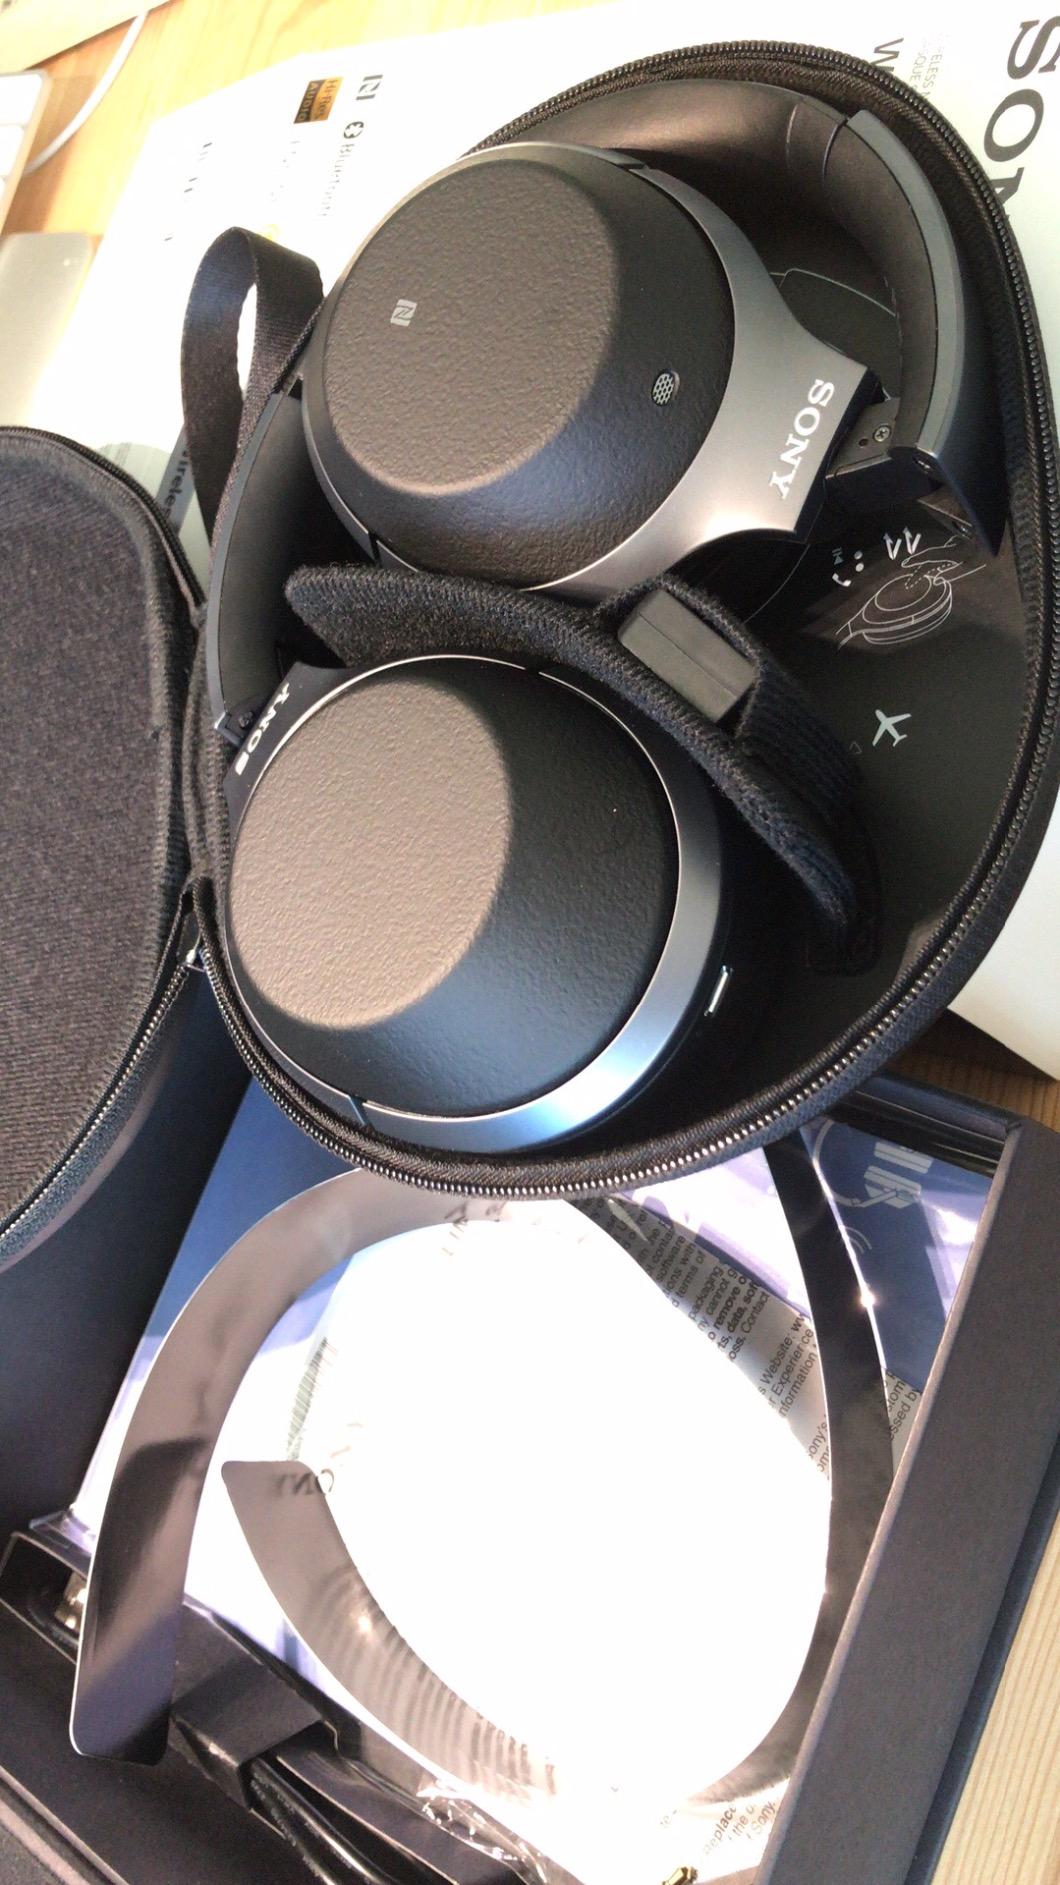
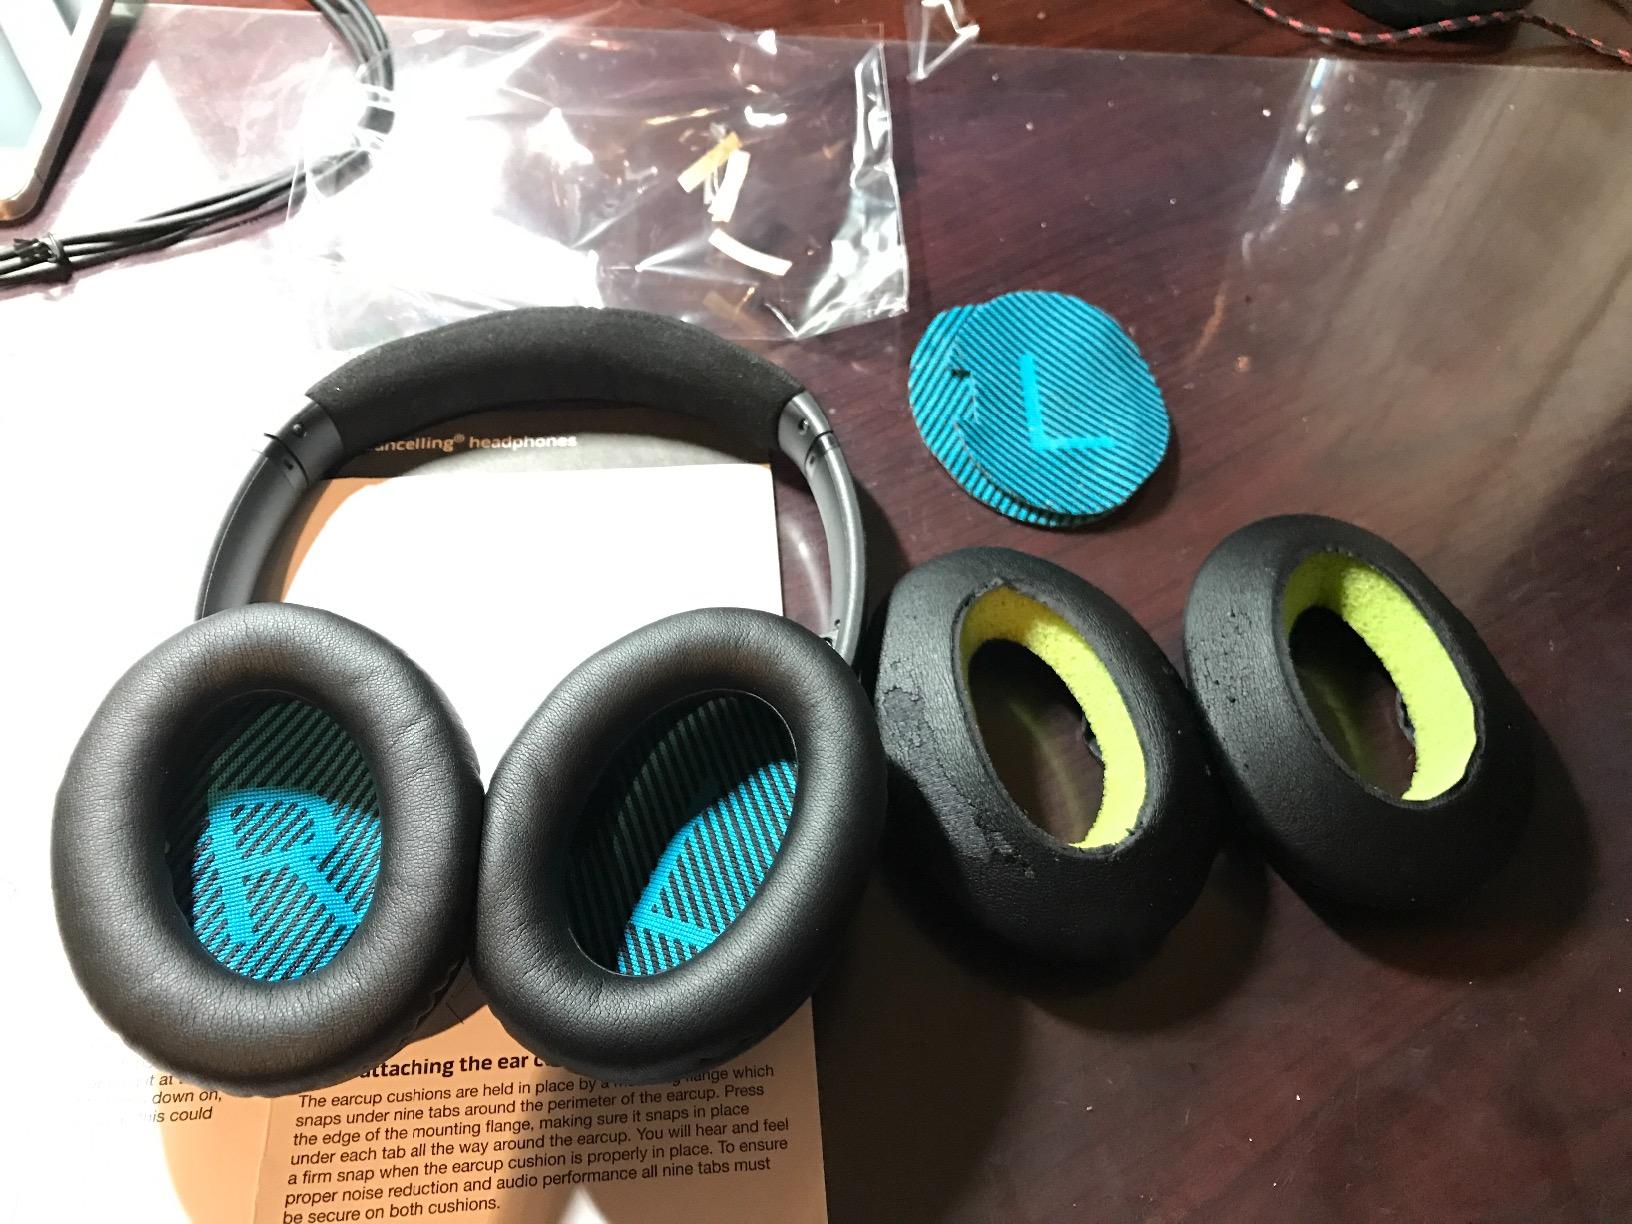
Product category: headphones
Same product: no